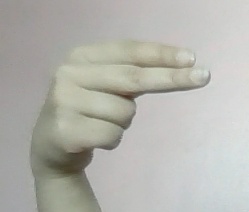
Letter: ain